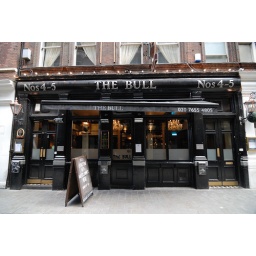
The Bull public house in London's Bishopsgate near Liverpool street station. 4 - 5 Devonshire Row EC2